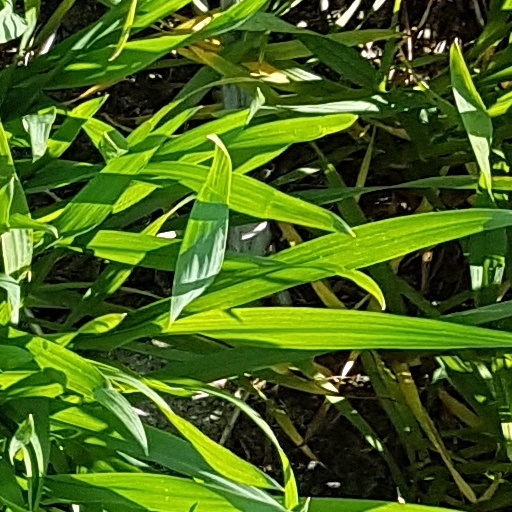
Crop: wheat